Israel T. Almy

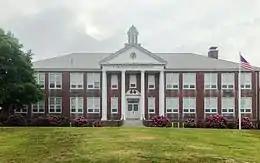
High School, Somerset, 1936–2014.

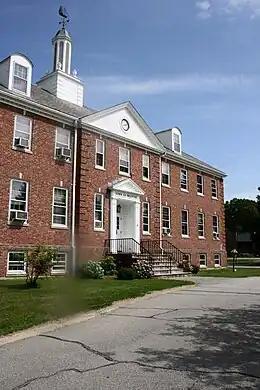
Town Hall, Westport, 1938.

Israel T. Almy (1892-1963) was an American architect from Fall River, Massachusetts.